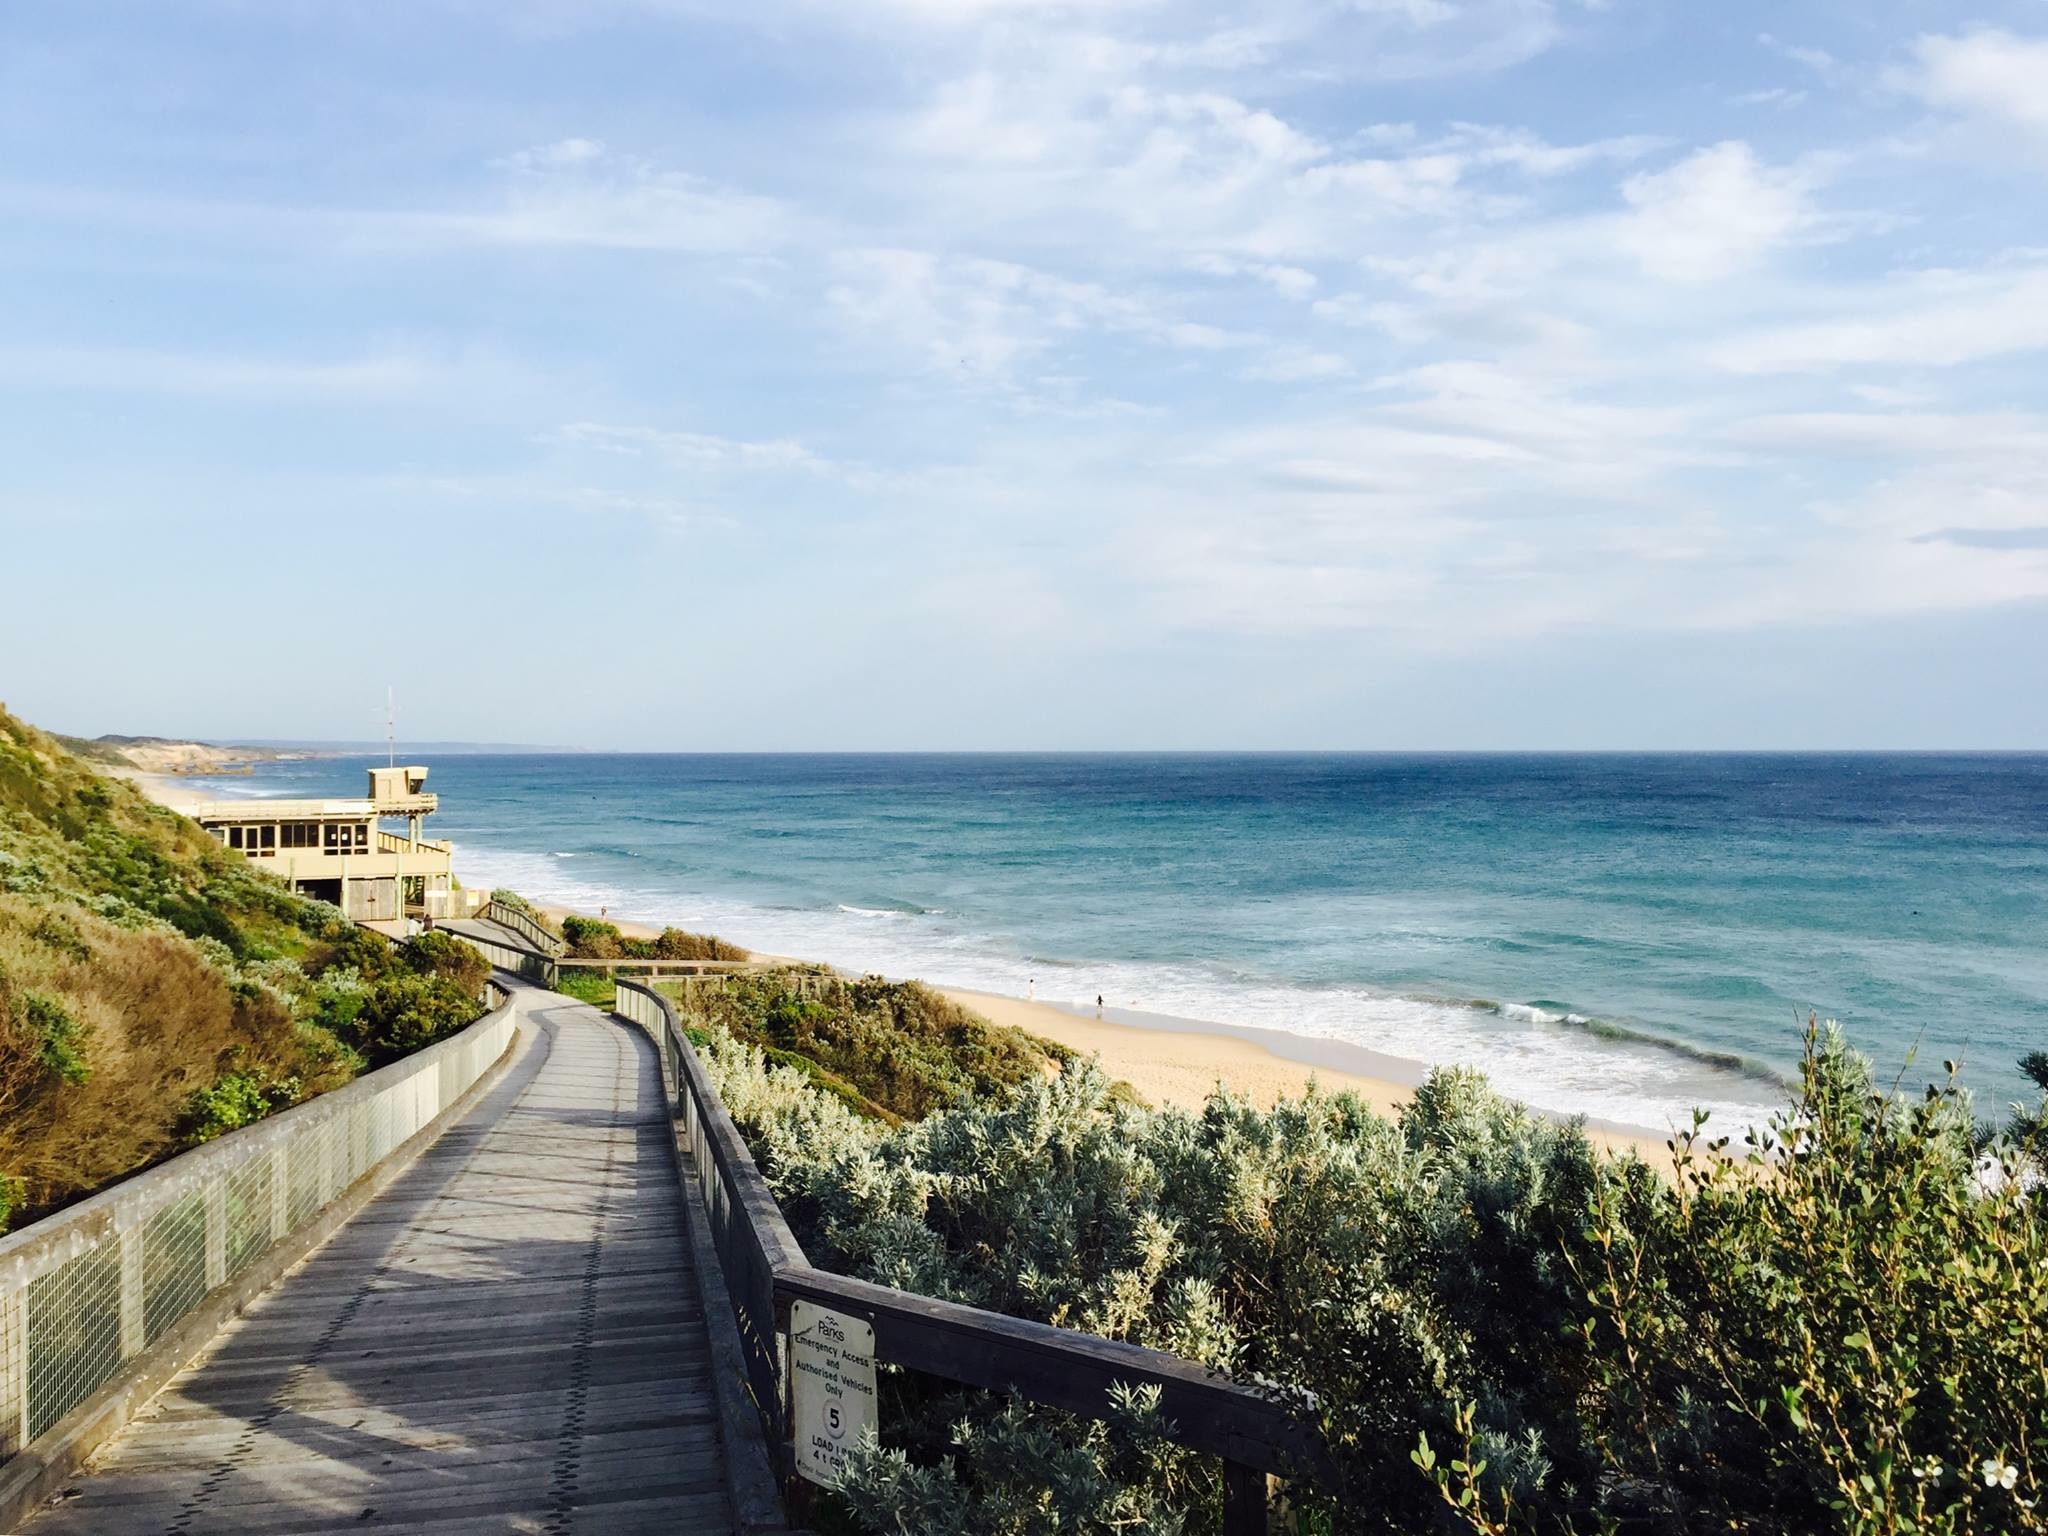
beach, sea, coast, ocean, horizon, shore, walkway, vacation, cliff, cove, bay, terrain, body of water, cape